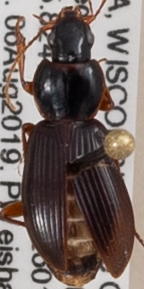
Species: Synuchus impunctatus
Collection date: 2019-08-06
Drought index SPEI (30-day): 0.608
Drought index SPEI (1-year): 1.45
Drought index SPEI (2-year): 1.13